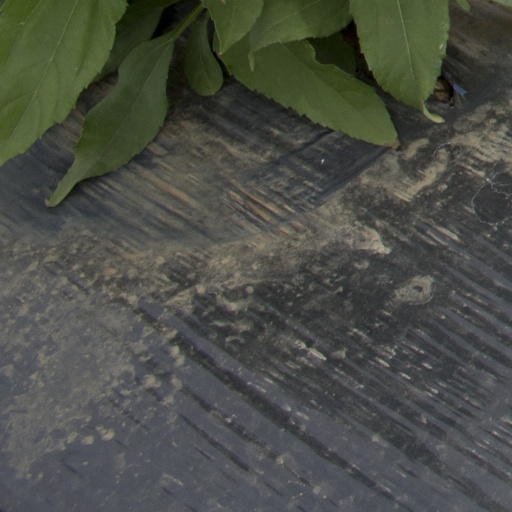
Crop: Jerusalem artichoke